Chinese Mongolian horse

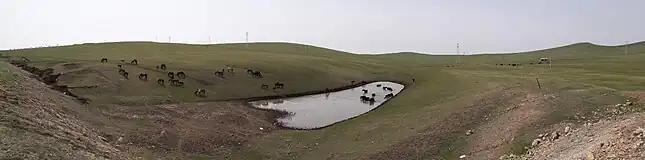
Horses in taboon at Hulunbuir

There are four known types of Chinese Mongolian horses: the Abaga, the Baicha, the Ujumqin, and the Wushen. The Baicha is a small, sturdy mountain horse on the verge of extinction, originally from central-western Inner Mongolia. It was once known as the "iron-hoofed horse", thanks to its sure-footedness in all types of terrain. Among the different types, the Ujumqin and Wushen are the most genetically related, despite the considerable geographical distance between their breeding areas. This genetic similarity is likely due to the exchange of breeding stock among breeders.